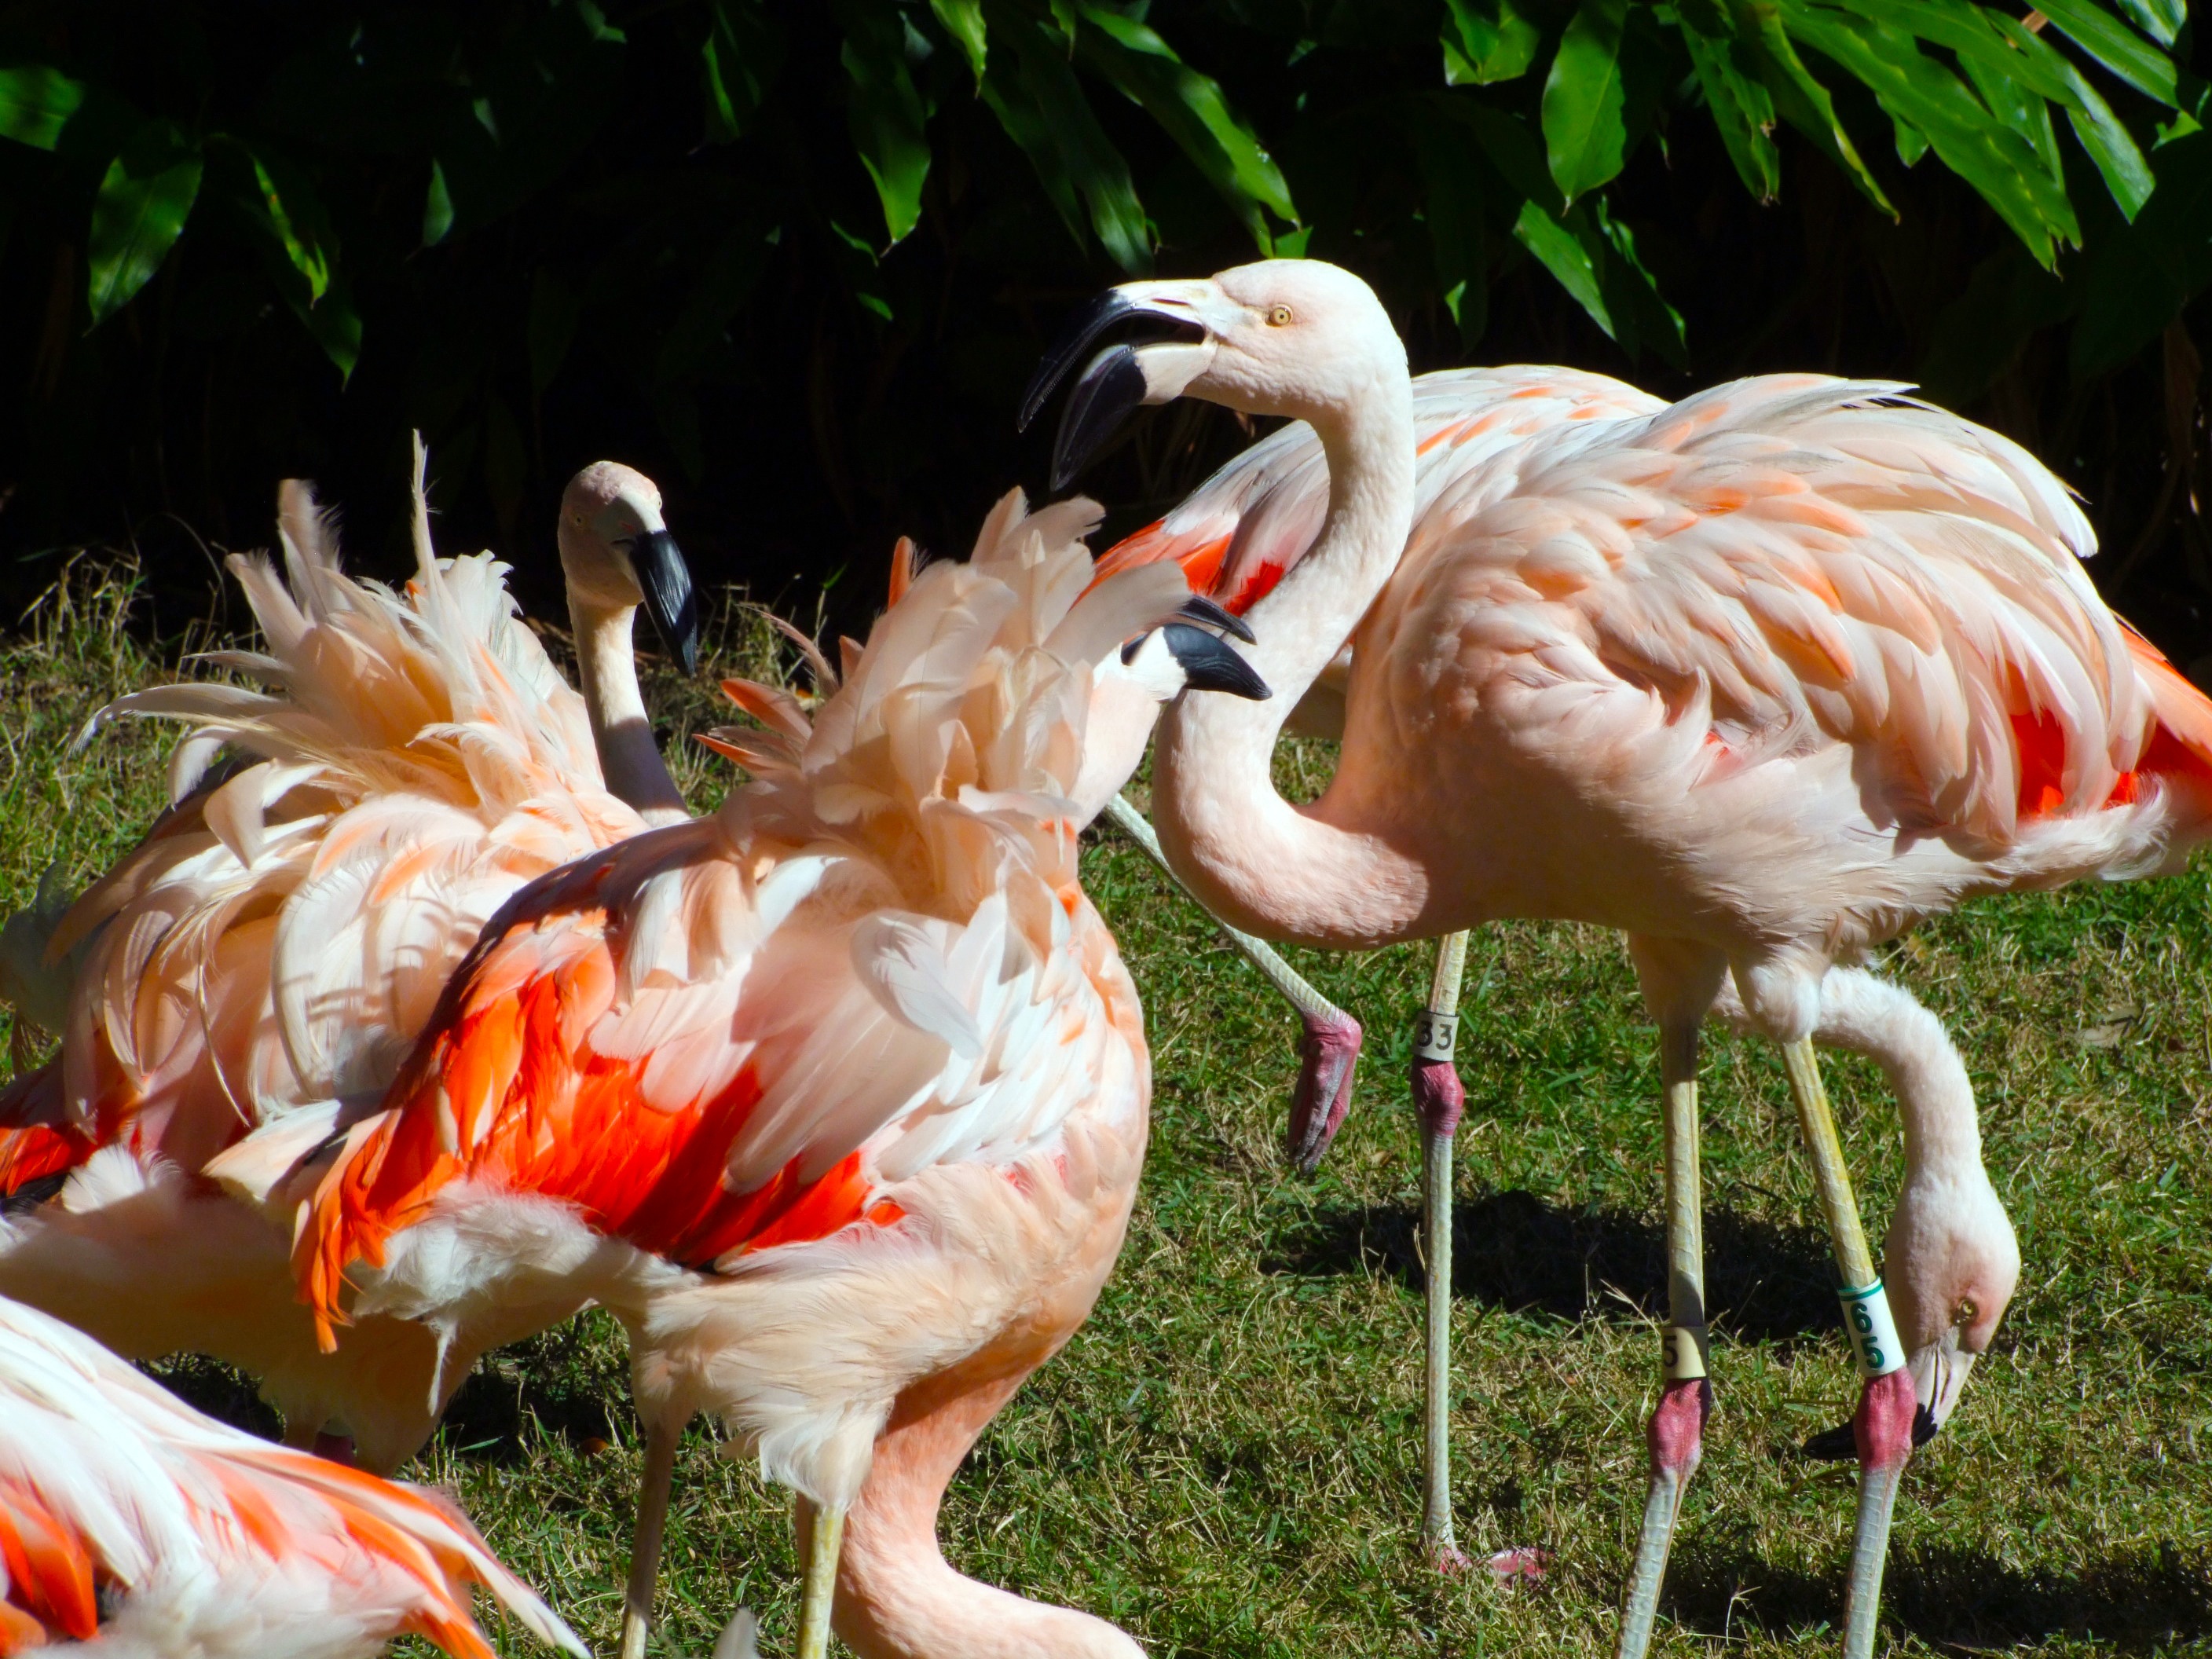
nature, bird, animal, wildlife, zoo, beak, colorful, fauna, stork, birds, flamingo, animals, vertebrate, waterfowl, water bird